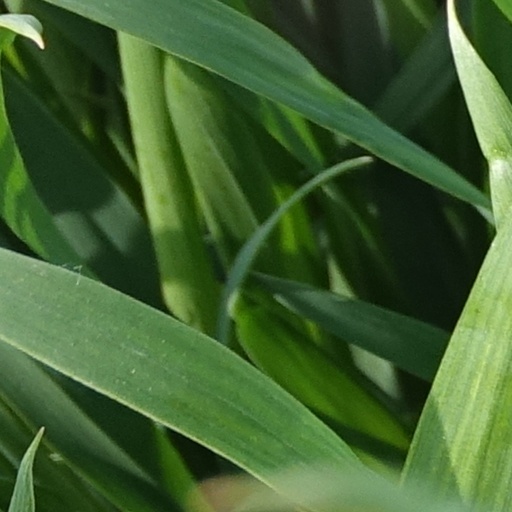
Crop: wheat